Ambaji Fair

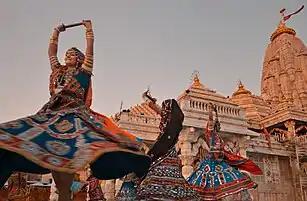
Scene of Ras Garba in Chachar Chowk

Ambaji Fair is held at Ambaji in Danta taluka of Banaskantha district. Ambaji, 50 km away from Palanpur, creates the same atmosphere as every Poonam fair. But, in all, big fairs are held here on Purnima of Kaartik, Chaitra, Bhadarvo and Asho(Ashwina) months. In which 'Bhadarvi Purnima's fair' is a very important and big fair.